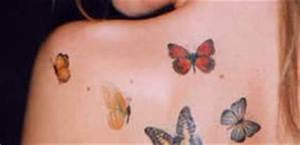
Label: farfalla